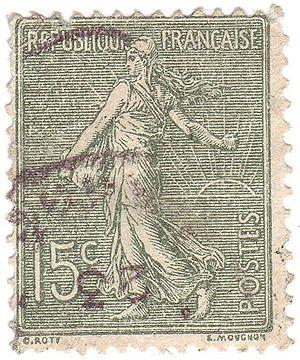
Le type Semeuse lignée est un timbre d'usage courant français émis à partir de 1903.
Les timbres de France d'usage courant ont une durée d'émission généralement assez longue, contrairement aux séries spéciales, qui ont une durée de disponibilité dans les bureaux de poste beaucoup plus brève.